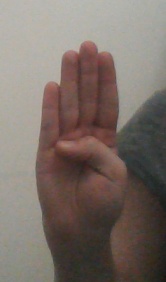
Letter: kaaf